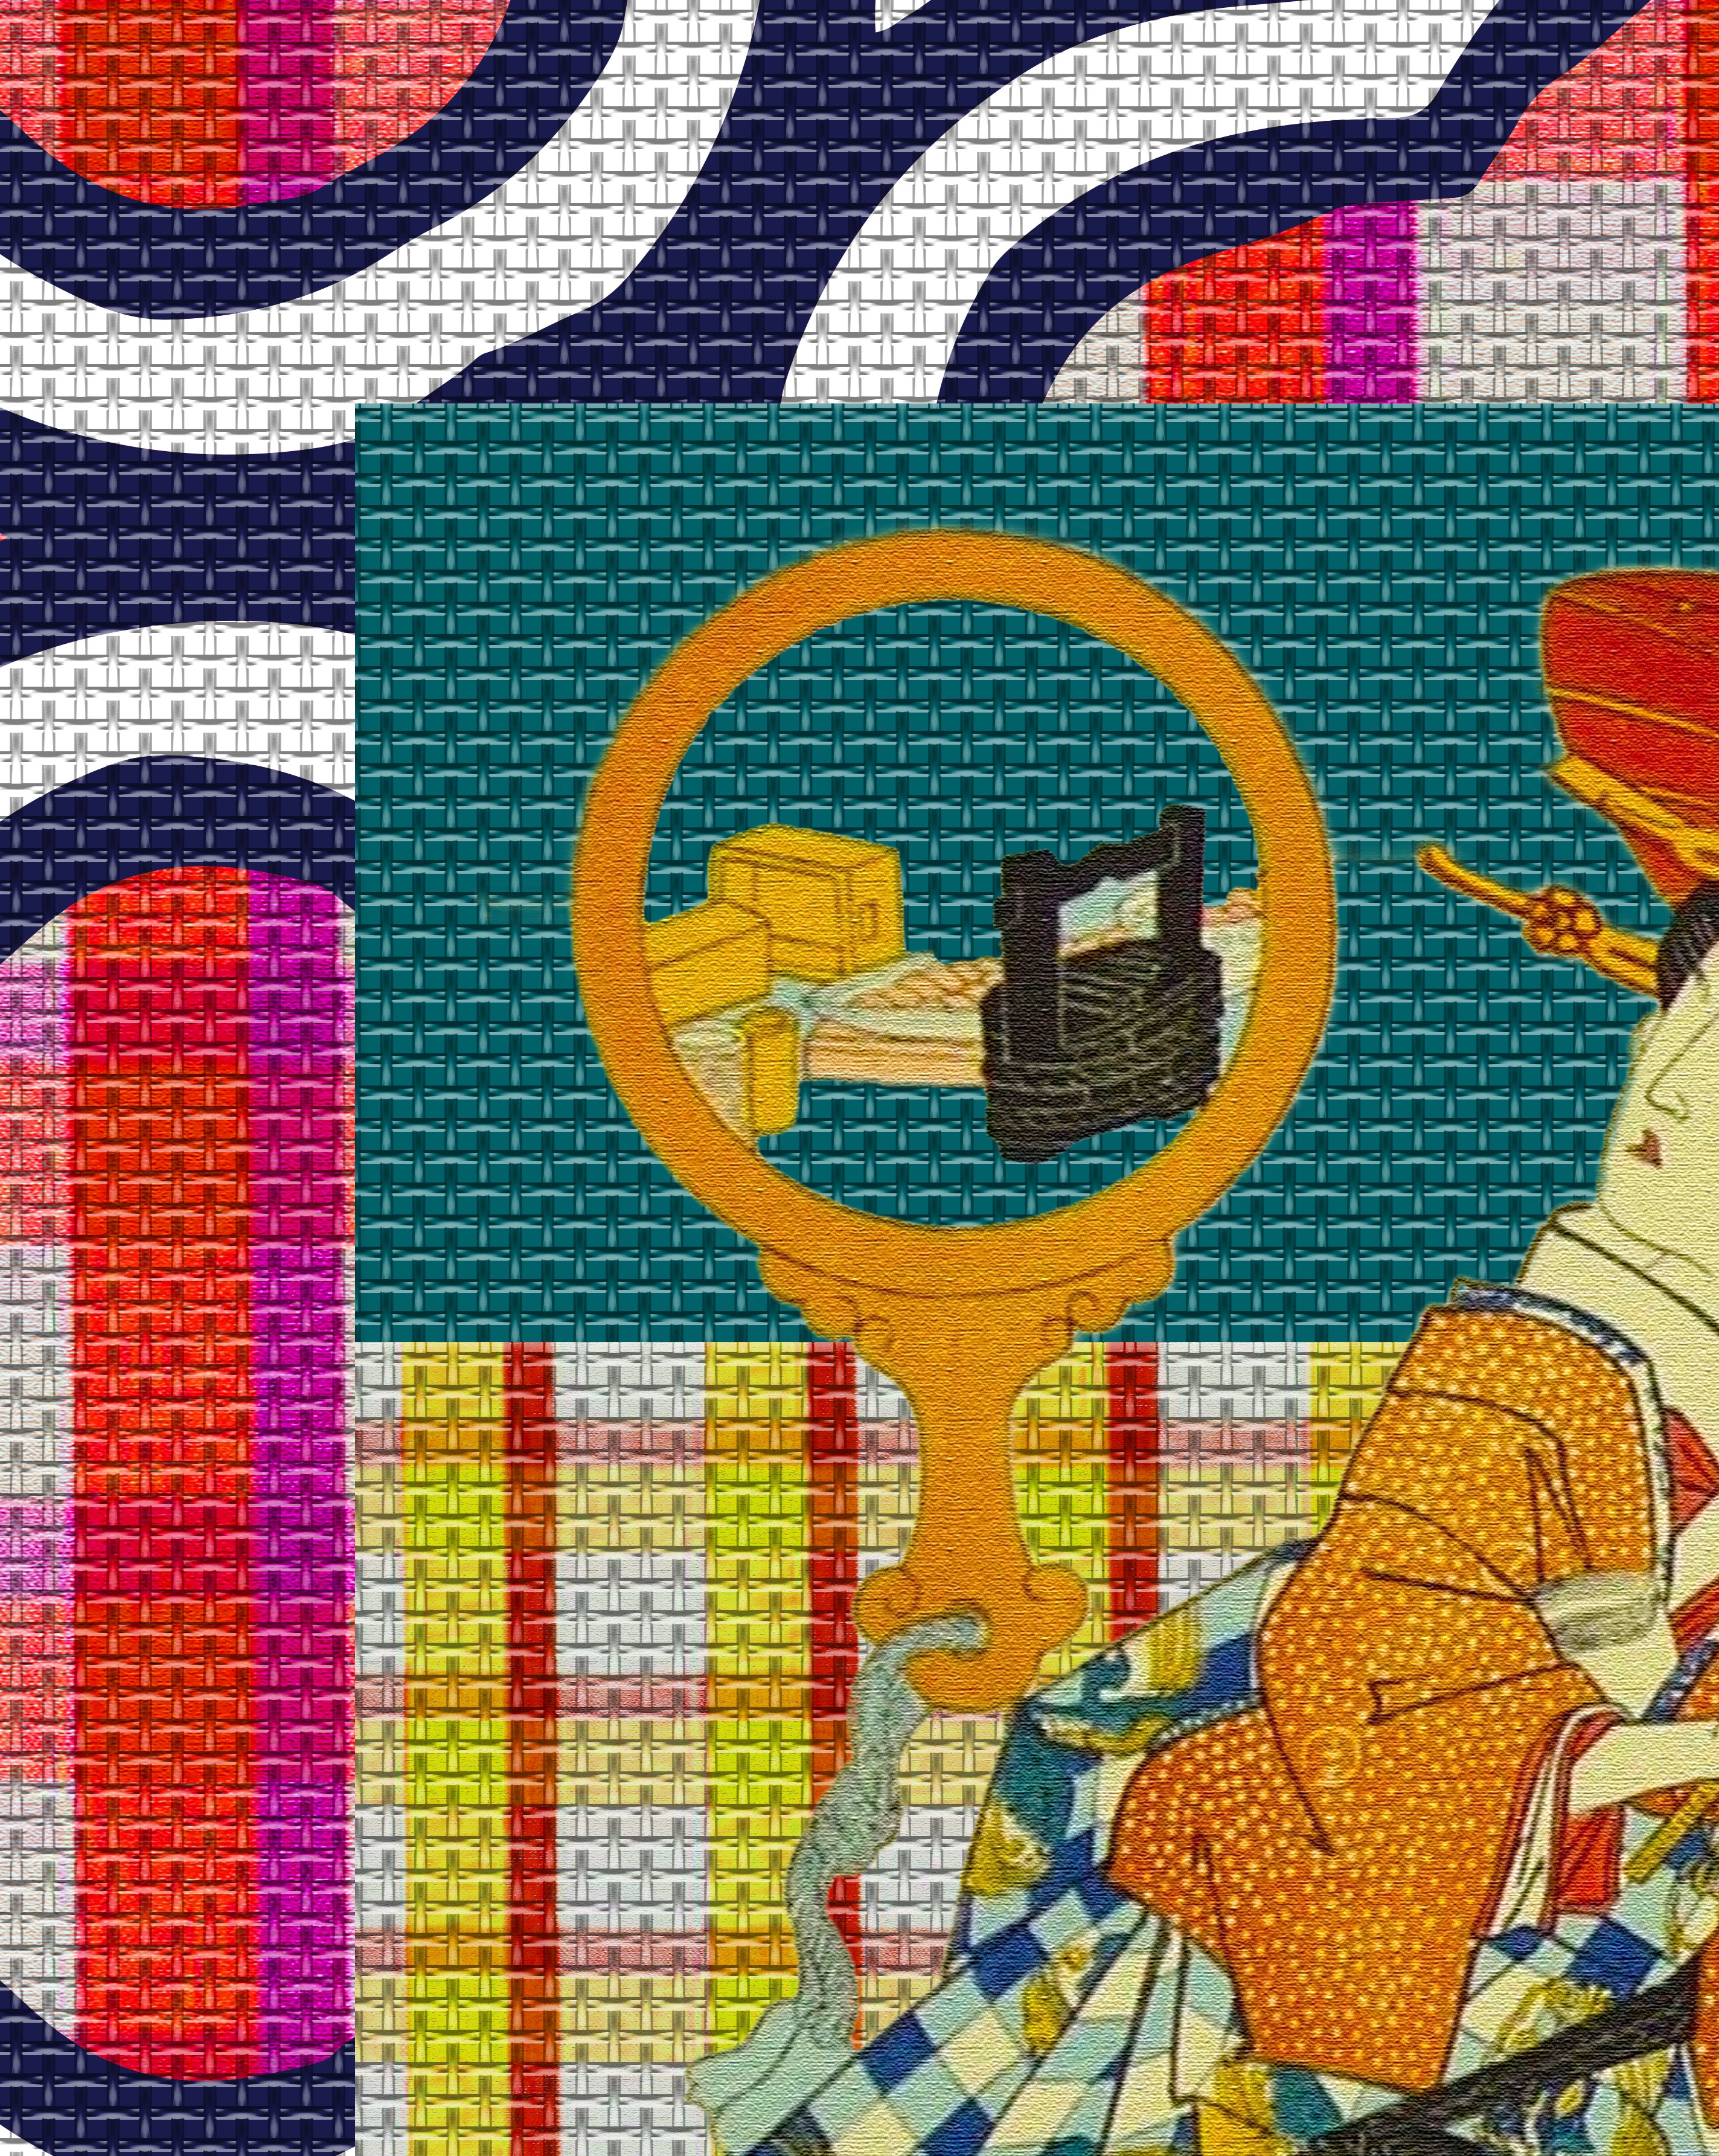
art, textile, pattern, material, design, mosaic, needlework, font, cross stitch, illustration